William Alexander Percy (politician)

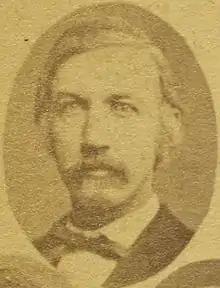
c. 1878

William Alexander Percy (May 10, 1834 – January 19, 1888) was an American lawyer, planter, and Democratic politician. He was the Speaker of the Mississippi House of Representatives from 1878 to 1880 and the father of U.S. senator LeRoy Percy.